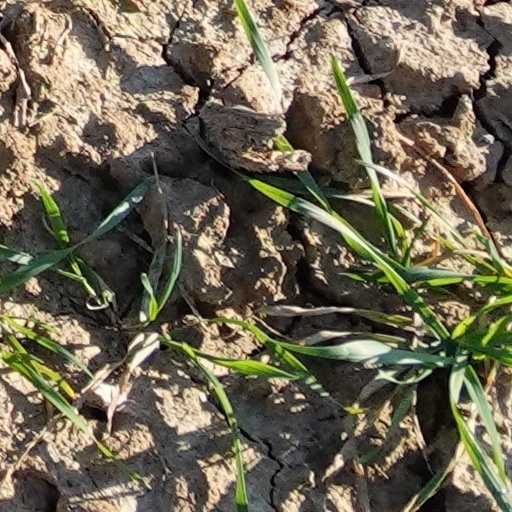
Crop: wheat